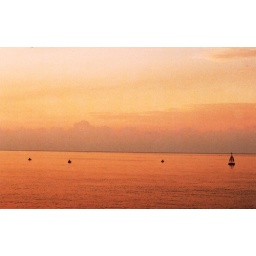
the black items are fishers sitting on pneumatic tyres to fish in the open sea.